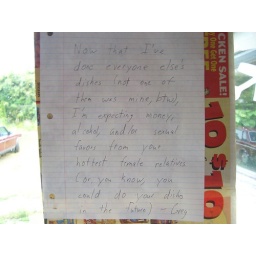
I posted this on the window above the sink so my roommates could see it